Guam

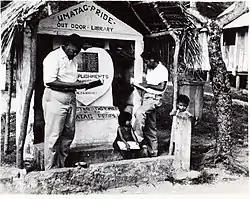
The Umatac Outdoor Library, built in 1933, was the first library in southern Guam.

The tourism industry remains a cornerstone of Guam's economy, providing over 21,000 jobs, which constitute about one-third of the island's workforce. Major attractions contributing to the island's appeal include duty-free designer shopping outlets and American-style malls such as Micronesia Mall, Guam Premier Outlets, Agana Shopping Center, and the world's largest (and notably 1 of 4 remaining) Kmart.